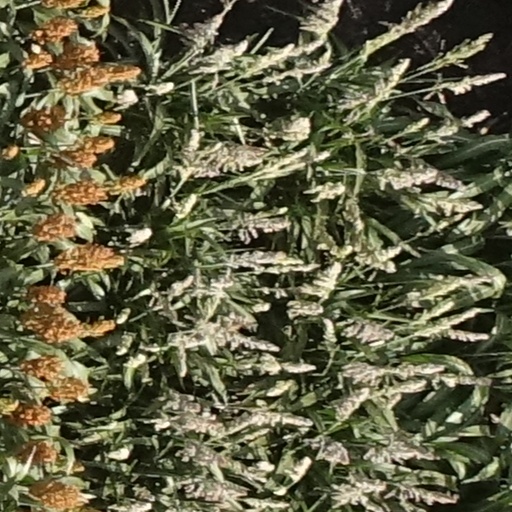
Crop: sorghum